Japanese folklore

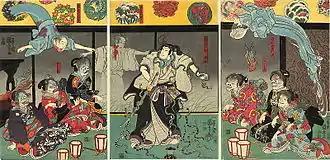
Kuniyoshi Utagawa, "The Ghosts", c. 1850

A great deal of interest currently gravitates towards Japanese monsters taken from traditional Japanese sources. Some of the "yōkai" or strange beings are the stuff of folklore, orally transmitted and propagated among the populace. But one must realize that many beings or stories about them were spun and deliberately invented by professional writers during the Edo Period and earlier, and they are not folkloric in the strict sense.